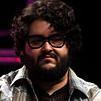
Age: 29